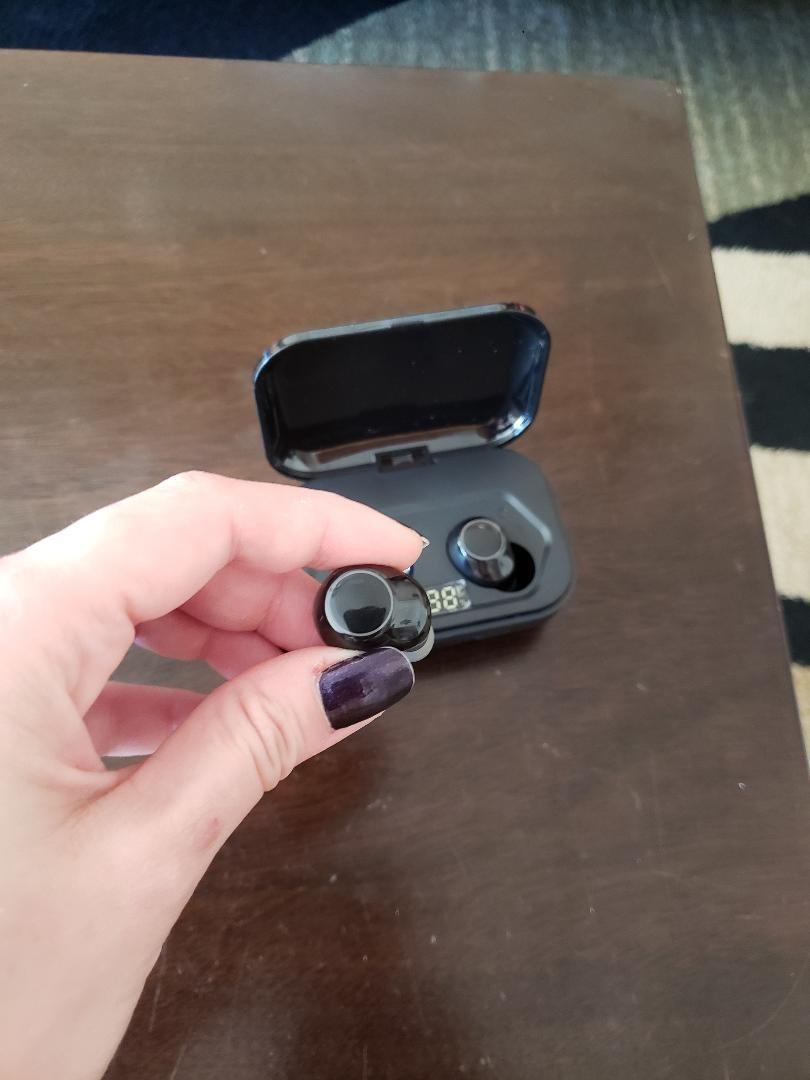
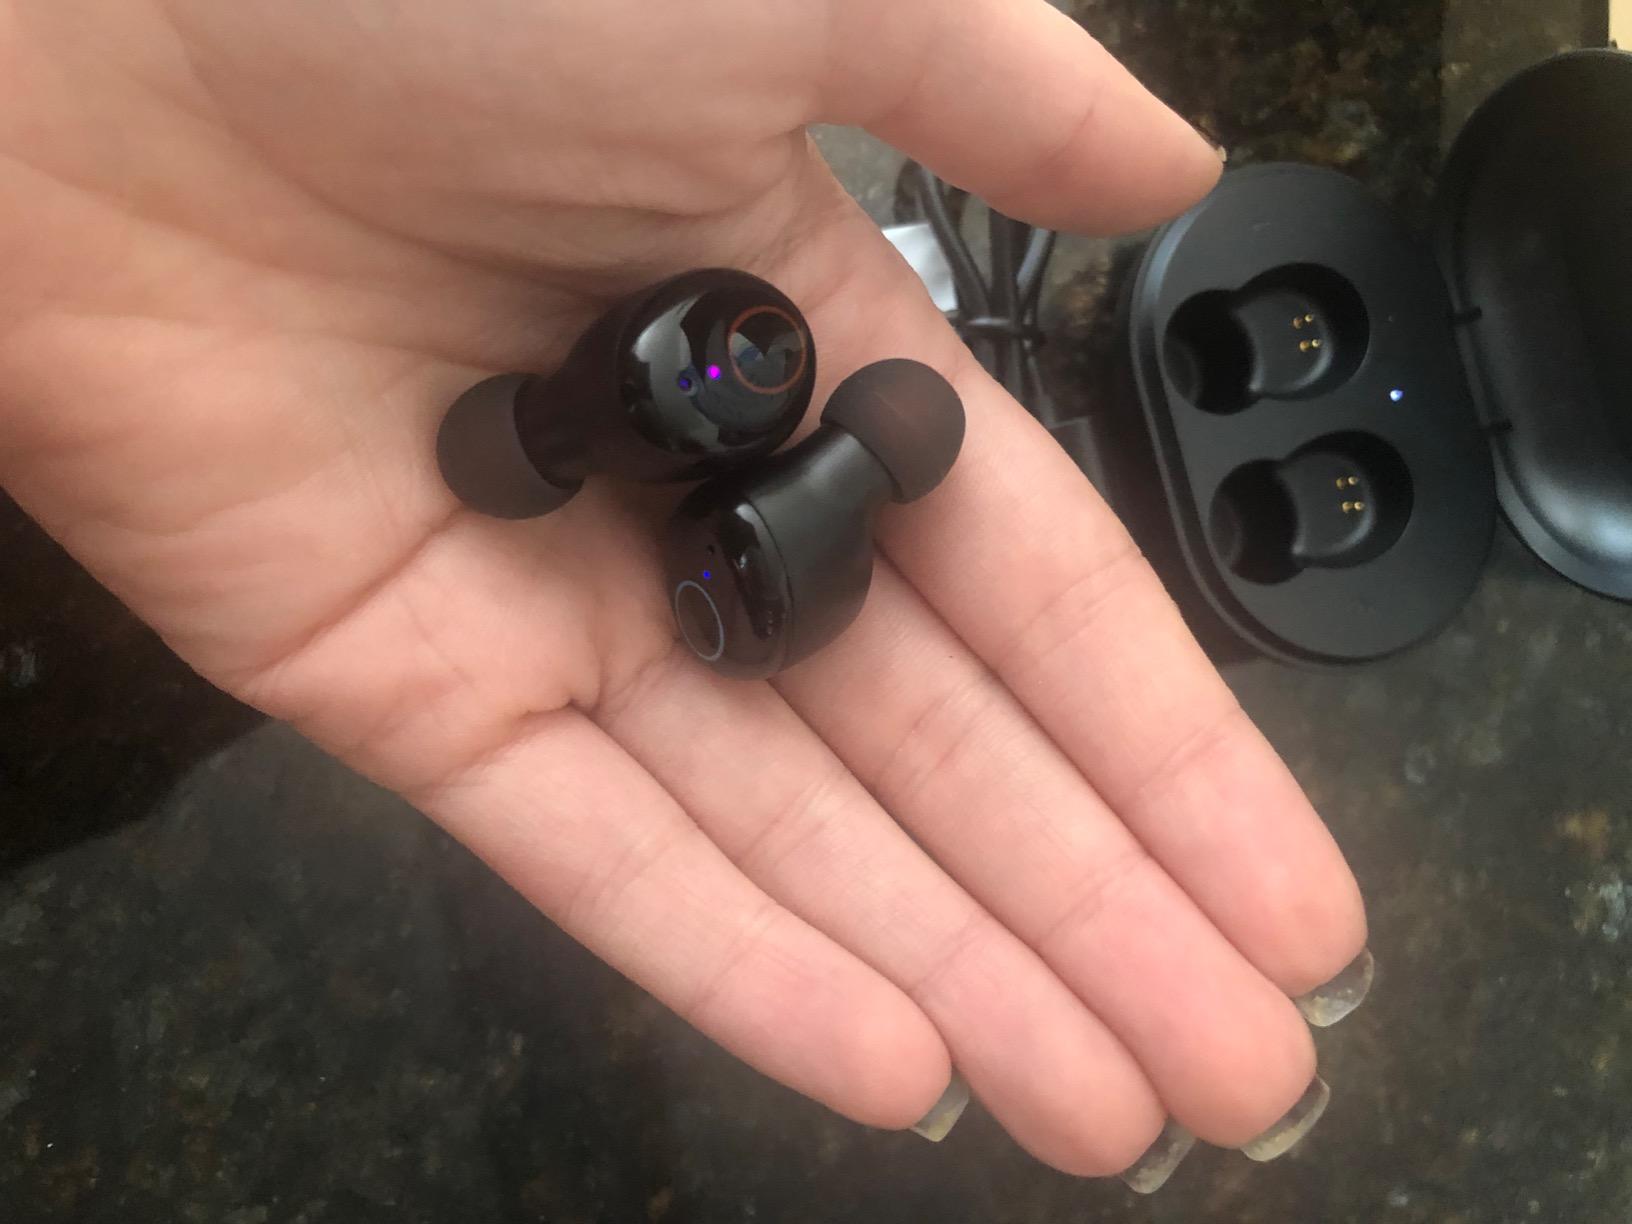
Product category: earbuds
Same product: no